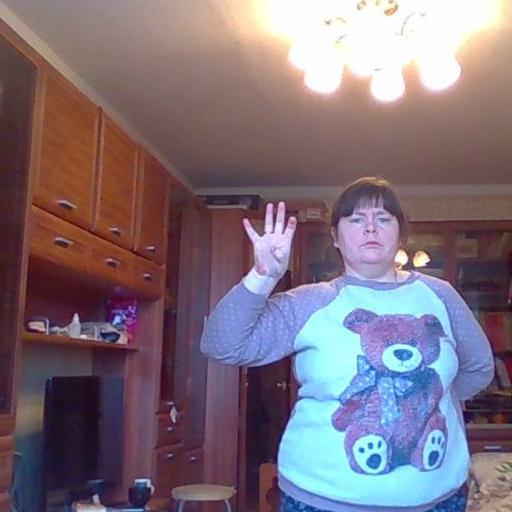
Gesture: four